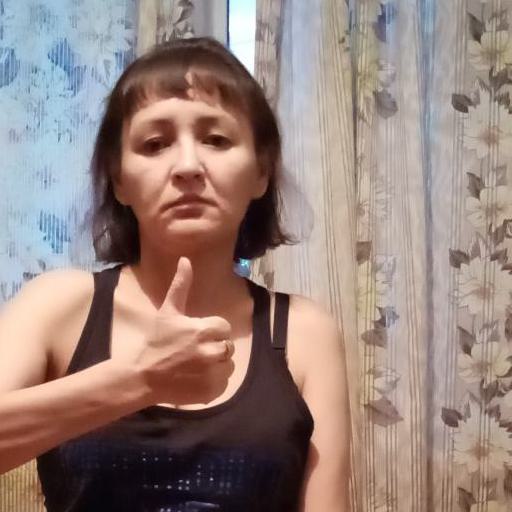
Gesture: like